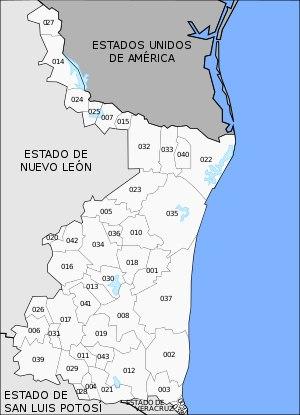
L'État de Tamaulipas est divisé en 43 municipalités. La capitale est Ciudad Victoria.